Cancer pagurus

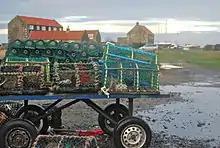
Crab pots, Lindisfarne, North Sea

"C. pagurus" is heavily exploited commercially throughout its range, being the most commercially important crab species in Western Europe. The crabs are caught using crab pots (similar to lobster pots), also known as creels, which are placed offshore and baited. The catch of "C. pagurus" has increased steadily, rising from 26,000 tonnes in 1978 to 60,000 t in 2007, of which more than 70% was caught around the British Isles. The fishery is widely dispersed around the British and Irish coasts, and "C. pagurus" is thought to be overfished across much of this area. Most of the edible crabs caught by the British fleet are exported live for sale in France and Spain.